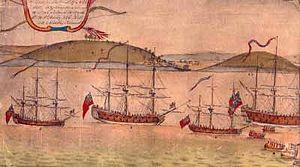
Bataille de Chelsea Creek (blocus de Boston) pendant la guerre d'indépendance des États-Unis
La guerre d'indépendance des États-Unis, ou guerre d'indépendance américaine, ou pouvant être abrégée en « guerre d'Indépendance », opposa les Treize colonies d'Amérique du Nord au royaume de Grande-Bretagne, de 1775 à 1783.
Philippe d'Auvergne ou Philip Dauvergne, FRS que l'on trouve également parfois sous le nom de Philip de La Tour d'Auvergne, né en 1754 et mort le 18 septembre 1816 à Westminster, est un officier de marine, explorateur, scientifique et administrateur territorial britannique. Il fut désigné comme successeur par Godefroy Charles Henri de La Tour d'Auvergne sur le duché de Bouillon, mais cet état - situé à la frontière de la France - fut supprimé, par le congrès de Vienne, en juin 1815.